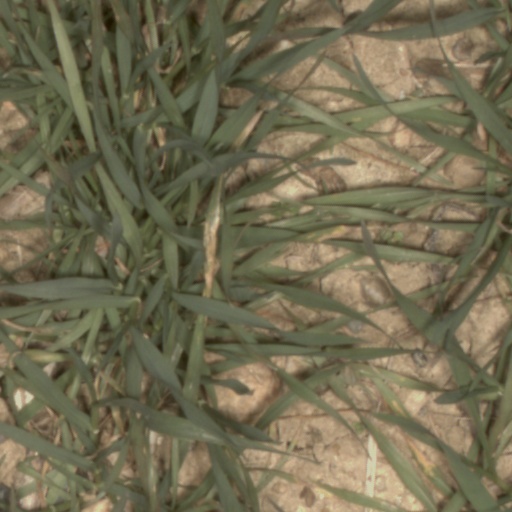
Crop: wheat